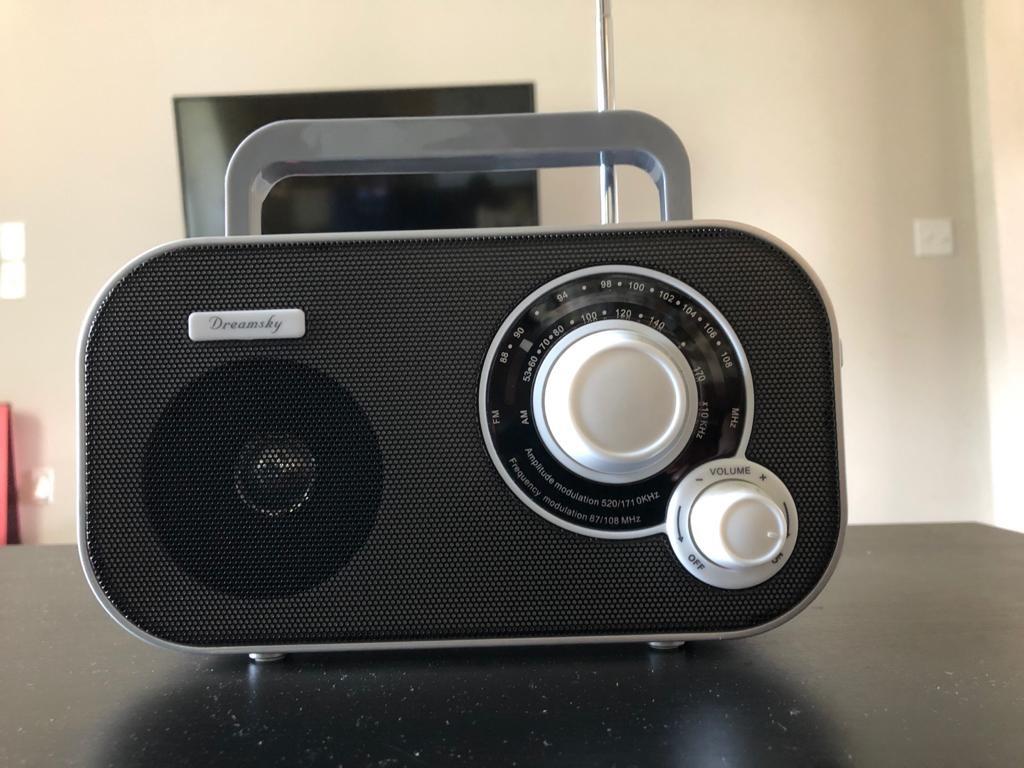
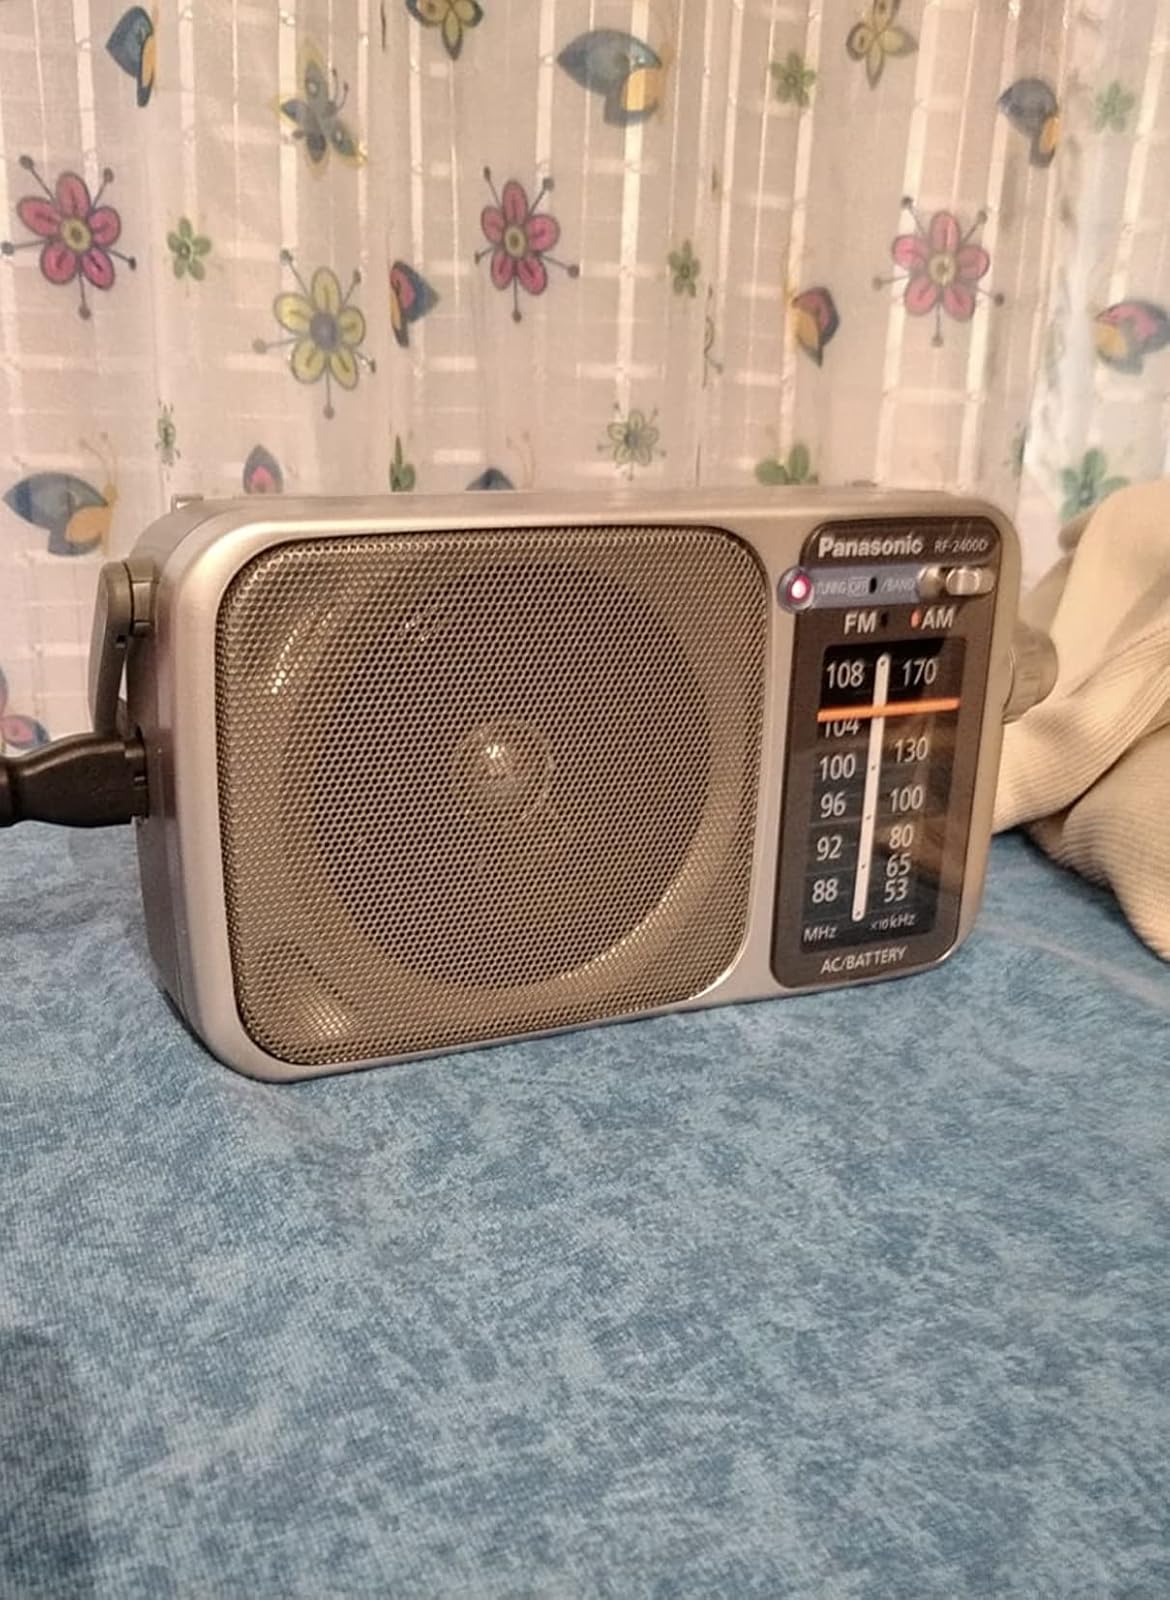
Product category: radio
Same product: no